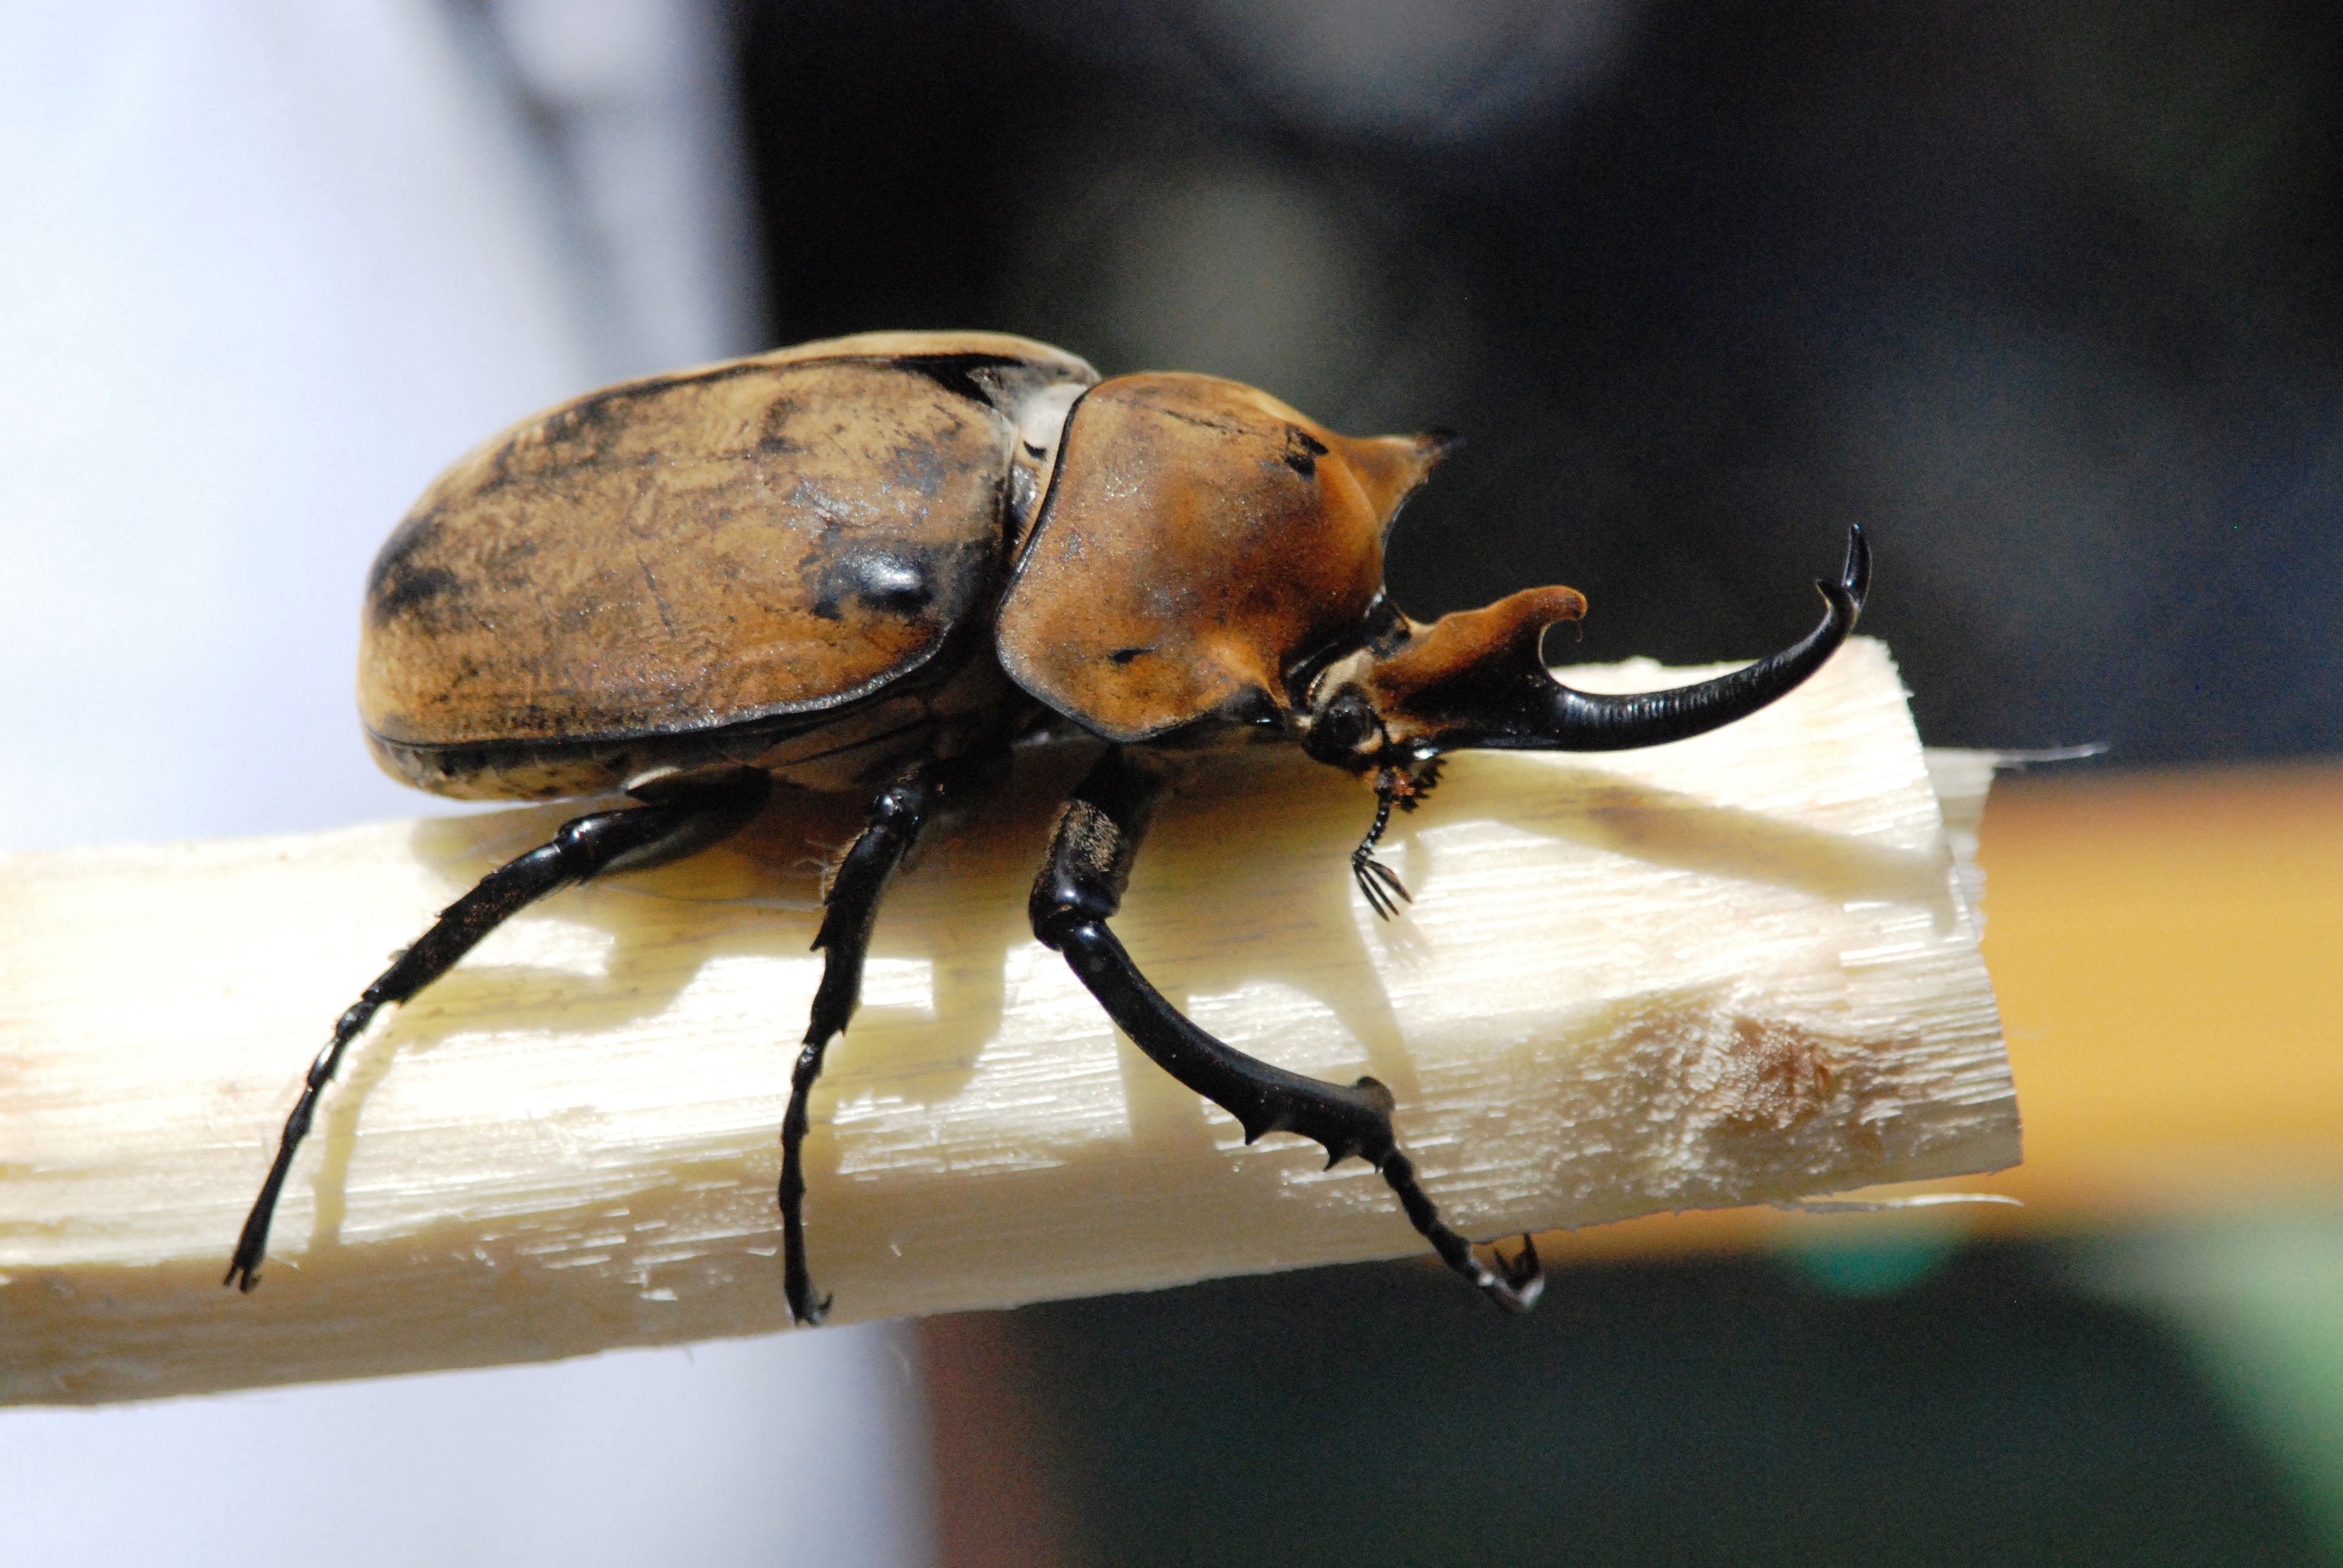
photography, insect, fauna, invertebrate, close up, beetle, macro photography, arthropod, costa rica, rhinoceros beetle, scarabs, riesenkaefer